Β-Endorphin

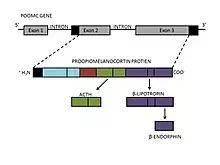
This diagram depicts the formation of β-endorphin from the proopiomelanocortin gene in the pituitary gland. Portions of the second and third exon of this gene make up the proopiomelanocortin protein. The cleavage of the C-terminal end of this protein produces β-lipotropin, which is then cleaved again to form β-endorphin. The proopiomelanocortin protein is also a precursor to other neuropeptides and hormones, such as adrenocorticotropic hormone.

β-Endorphin function is said to be divided into two main categories: local function and global function. Global function of β-endorphin is related to decreasing bodily stress and maintaining homeostasis resulting in pain management, reward effects, and behavioral stability. β-Endorphin in global pathways diffuse to different parts of the body through cerebral spinal fluid in the spinal cord, allowing for β-endorphin release to affect the peripheral nervous system. Localized function of β-endorphin results in release of β-endorphin in different brain regions such as the amygdala or the hypothalamus. The two main methods by which β-endorphin is utilized in the body are peripheral hormonal action and neuroregulation. It is considered to act both as a neurotransmitter and a neuromodulator since it produces effects on distant targets that have increased stability and longevity when compared to other neurotransmitters. β-endorphin and other enkephalins are often released with ACTH to modulate hormone system functioning. Neuroregulation by β-endorphin occurs through interference with the function of another neuropeptide, either by direct inhibition of neuropeptide release or induction of a signaling cascade that reduces a neuropeptide's effects.